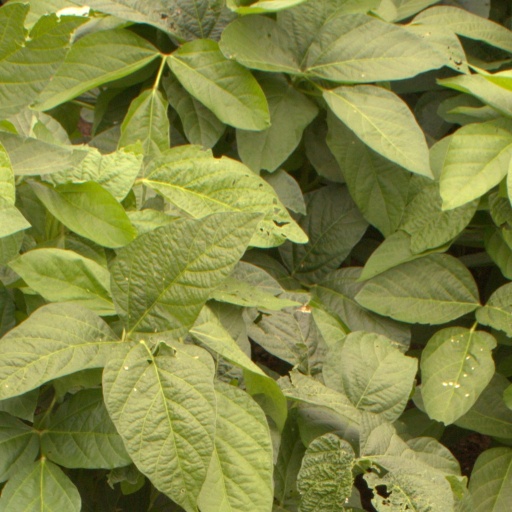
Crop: soybean